J. M. Barrie

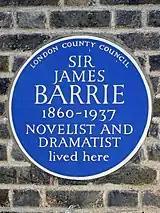
Blue plaque on 100 Bayswater Road, London where Barrie lived

After the First World War, Barrie sometimes stayed at Stanway House near the village of Stanway in Gloucestershire. He paid for the pavilion at Stanway cricket ground. In 1887, he founded an amateur cricket team for friends of similarly limited playing ability, and named it the Allahakbarries under the mistaken belief that "Allah akbar" meant "Heaven help us" in Arabic, rather than "God is great". Some of the best-known British authors from the era played on the team at various times, including H. G. Wells, Rudyard Kipling, Arthur Conan Doyle, P. G. Wodehouse, Jerome K. Jerome, G. K. Chesterton, A. A. Milne, E. W. Hornung, A. E. W. Mason, Walter Raleigh, E. V. Lucas, Maurice Hewlett, Owen Seaman (editor of "Punch"), Bernard Partridge, George Cecil Ives, George Llewelyn Davies (see below) and the son of Alfred Tennyson. In 1891, Barrie joined the newly formed Authors Cricket Club and also played for its cricket team, the Authors XI, alongside Doyle, Wodehouse and Milne. The Allahakbarries and the Authors XI continued to exist side by side until 1912.